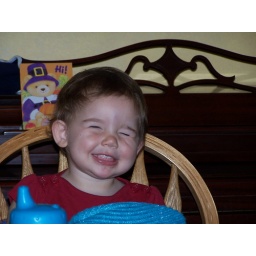
Claire smiling and sitting at table in front of piano